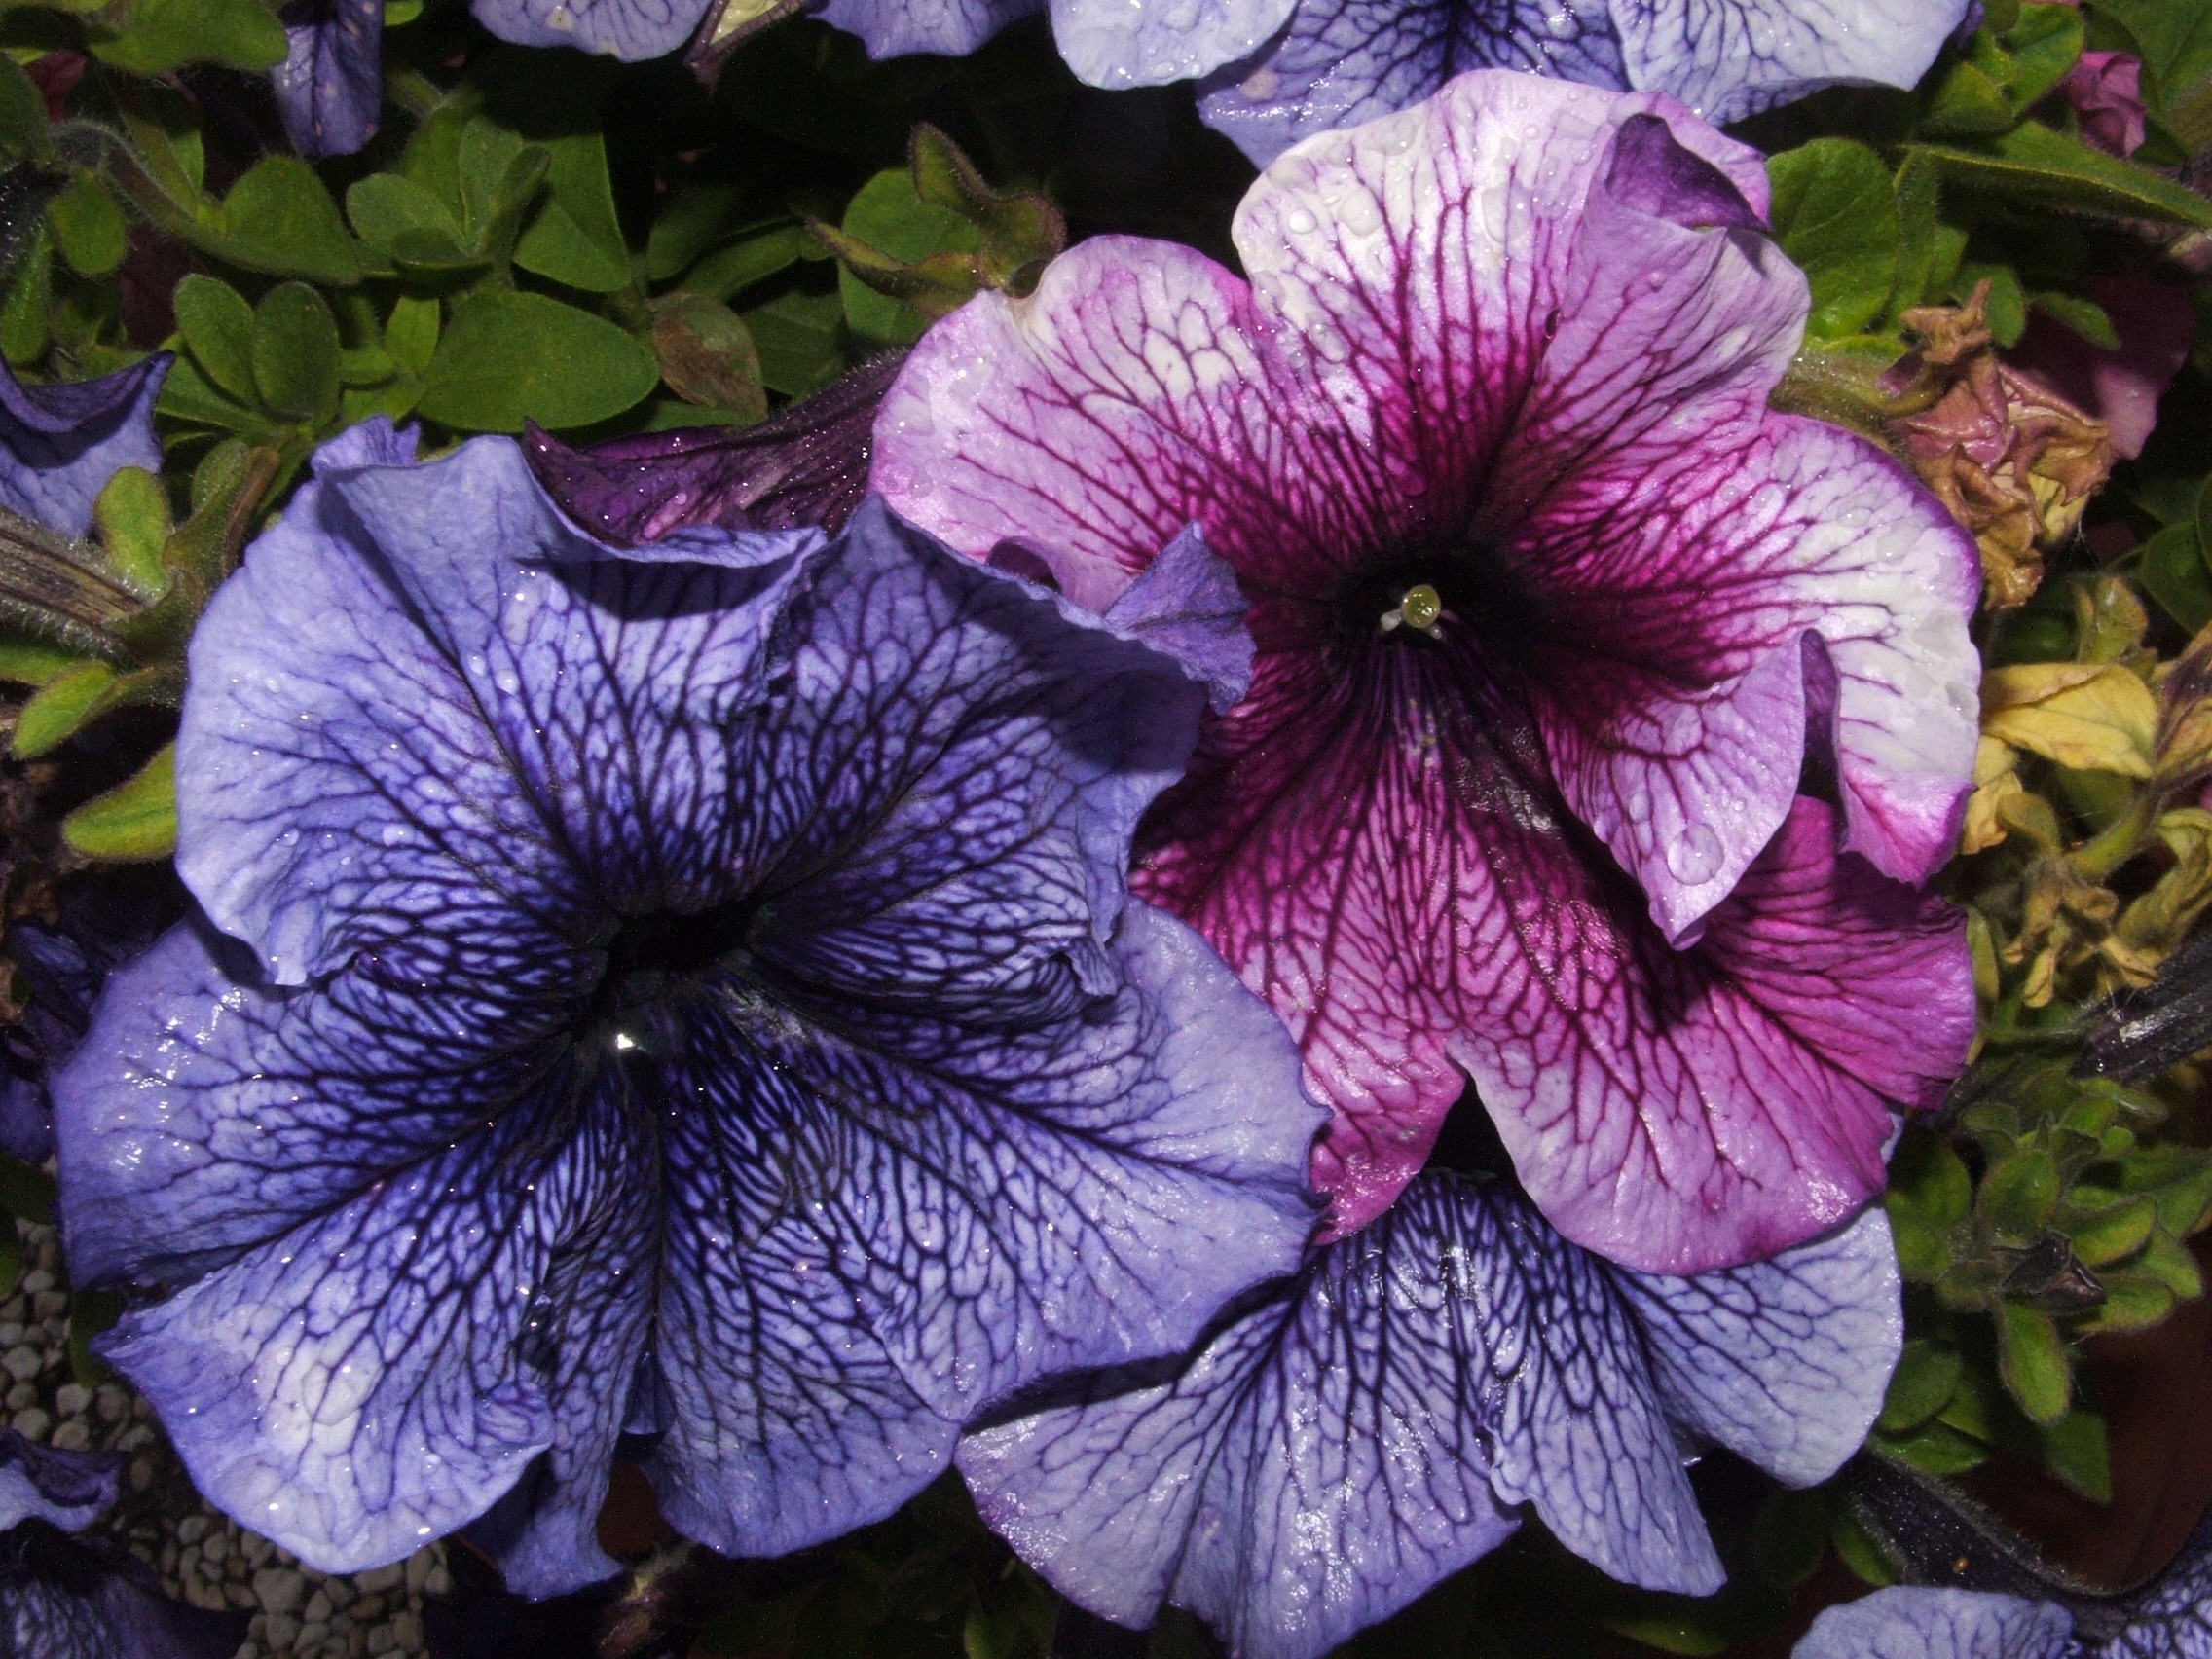
plant, flower, purple, petal, botany, flora, blue flower, flowers, eye, viola, pansy, blue flowers, flowering plant, annual plant, land plant, violet family, forget me